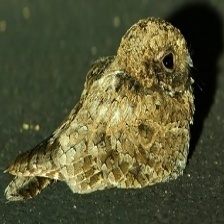
Species: COMMON POORWILL
Scientific name: PHALAENOPTILUS NUTTALLII